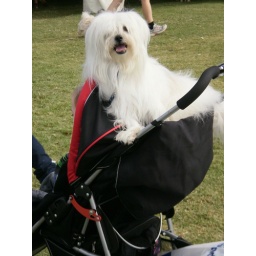
Best seat in the house